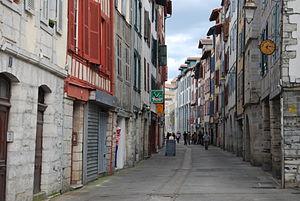
La rue des Cordeliers.
Où est Charlie ? est une série de livres-jeux britannique créée par Martin Handford où le lecteur doit réussir à retrouver un personnage, Charlie, à l'intérieur d'une image. La difficulté vient du fait que les endroits où se trouve Charlie sont très colorés, et surtout remplis de personnages et d'objets divers. Il y a également d'autres personnages déguisés comme Charlie, ce qui augmente encore la difficulté.